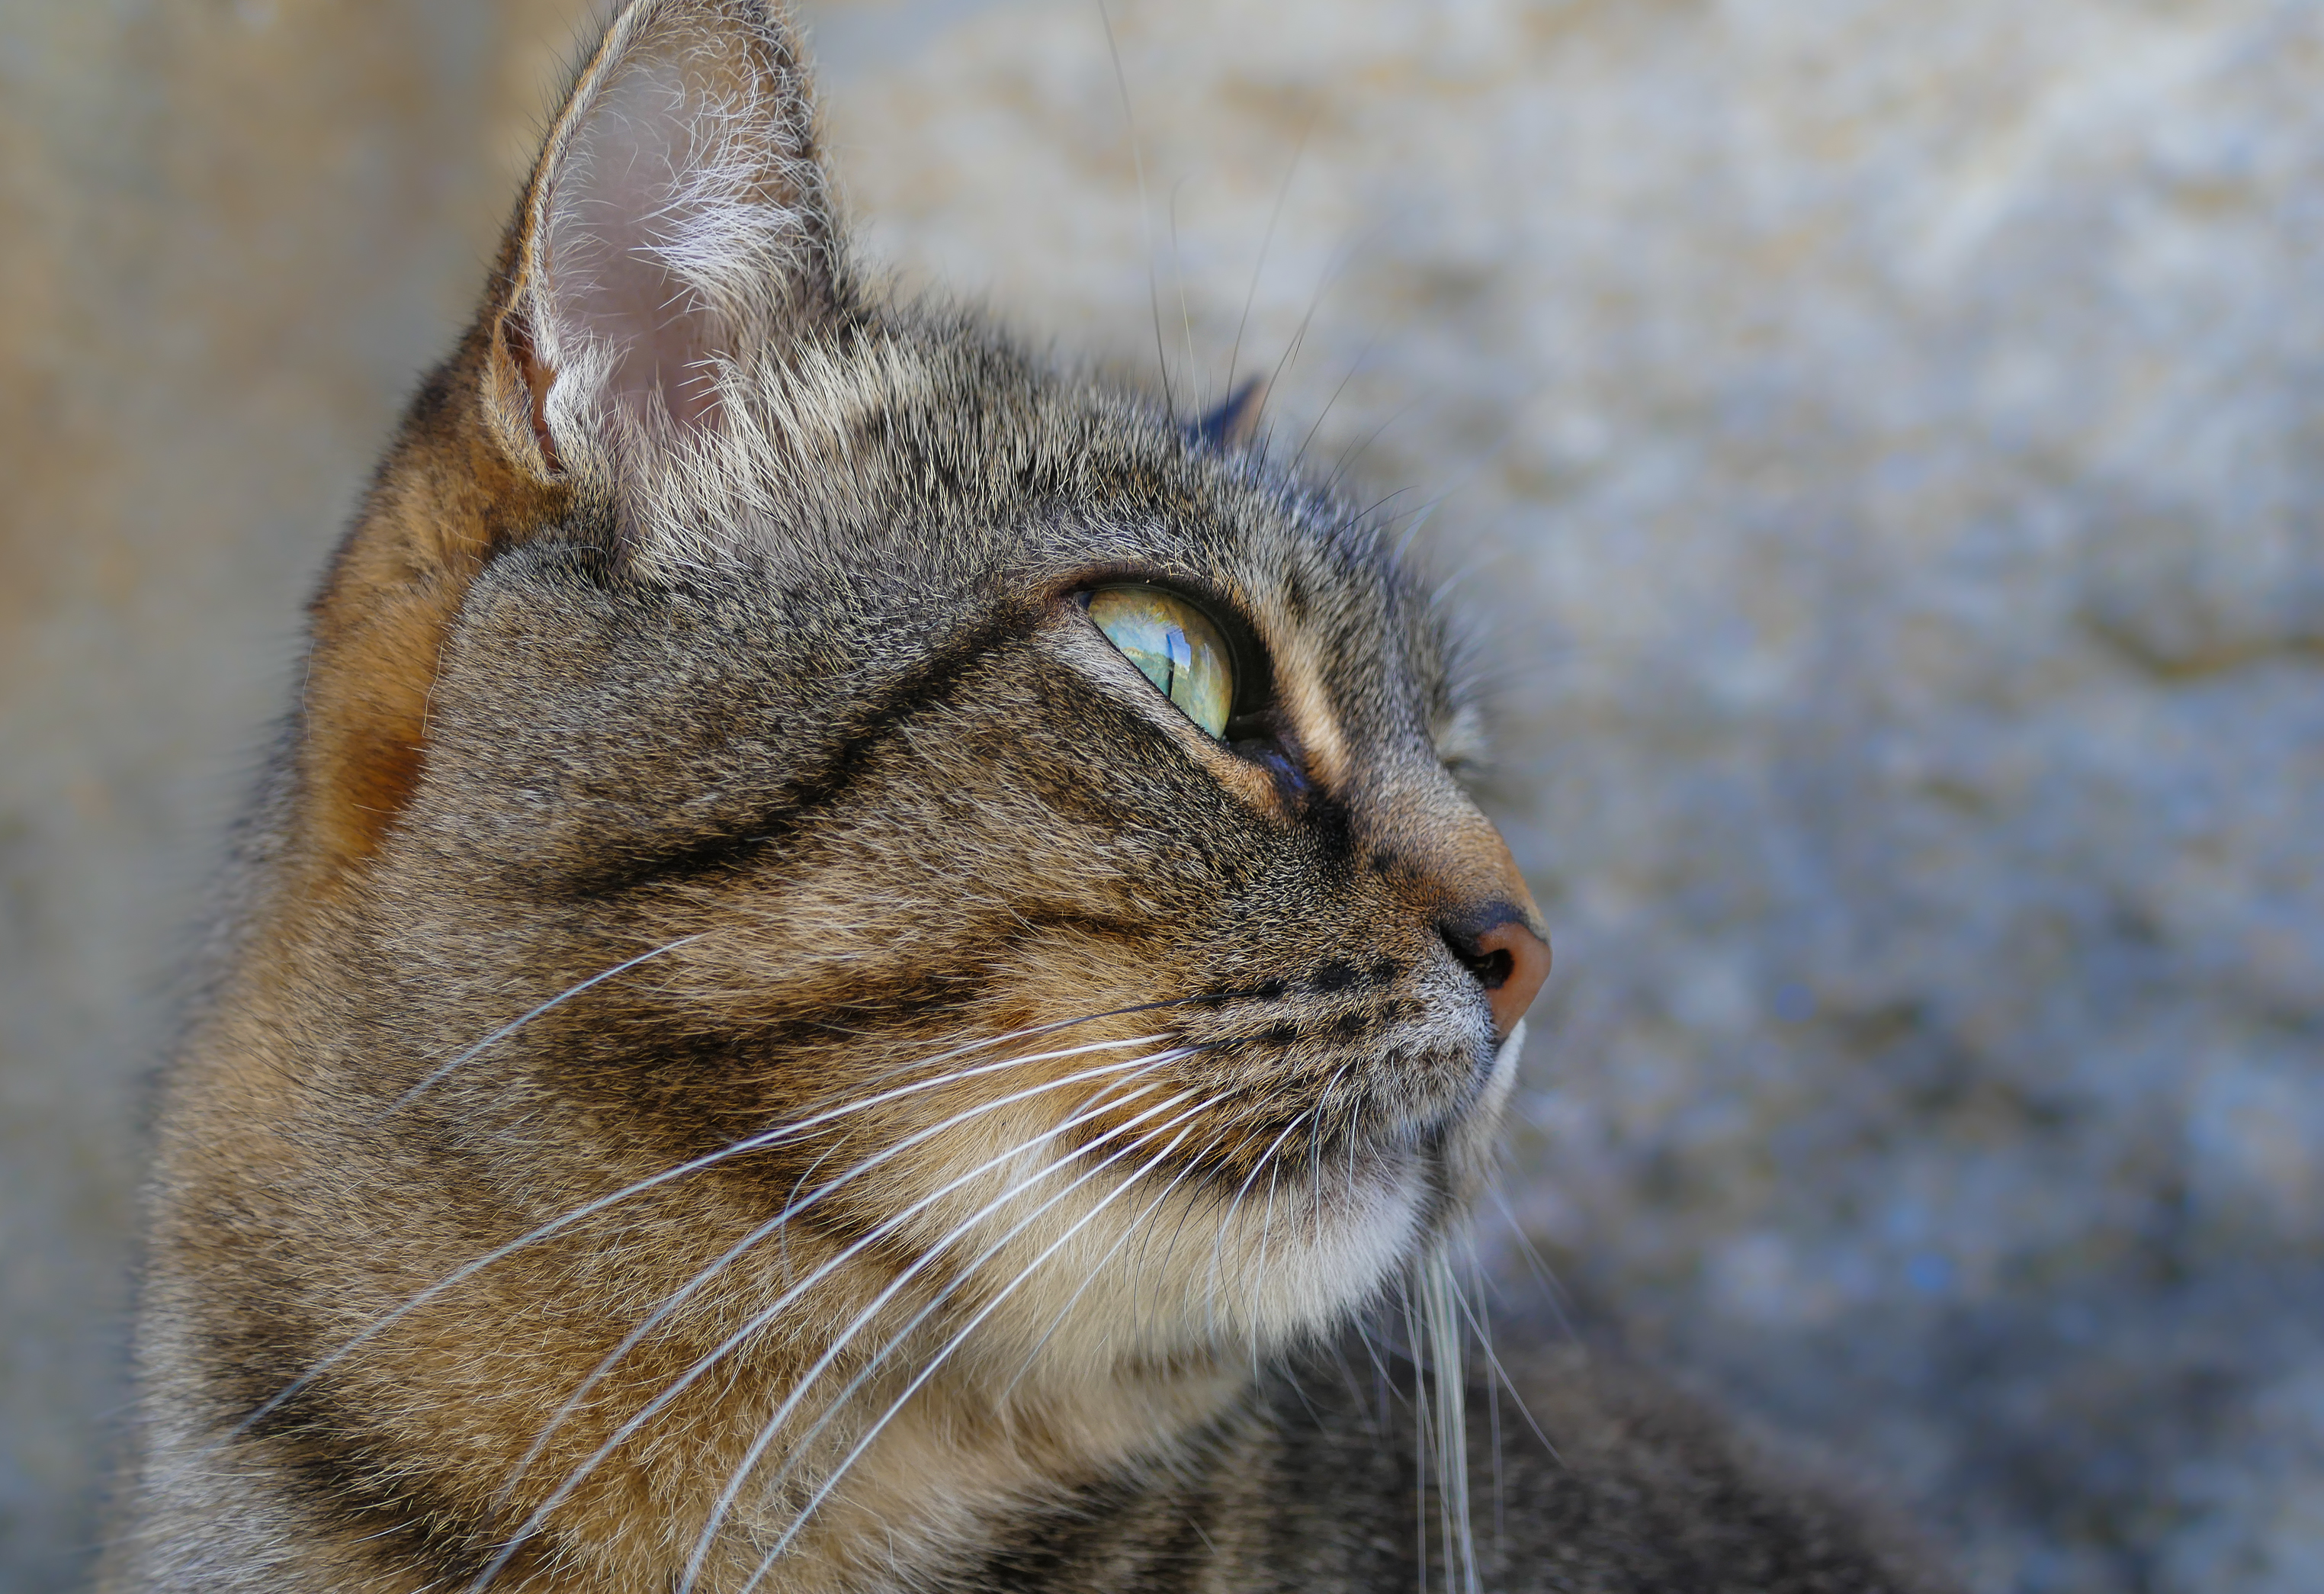
cat, mammal, fauna, close up, cats, whiskers, animals, vertebrate, gatos, lumixfz1000, fz1000, ggl1, xovesphoto, animales, panasoniclumixfz1000, tabby cat, european shorthair, wild cat, small to medium sized cats, cat like mammal, domestic short haired cat, pixie bob, rusty spotted cat